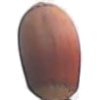
Label: hazelnut